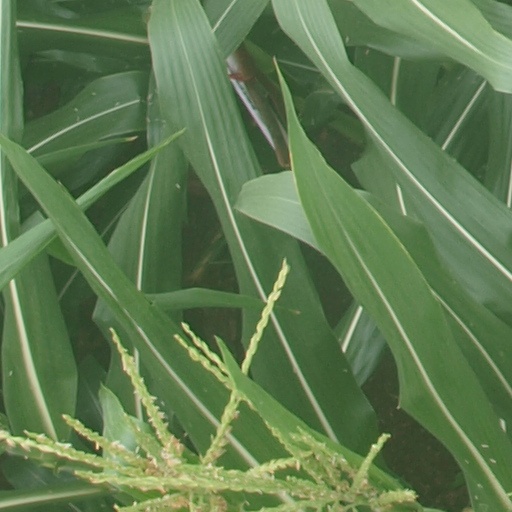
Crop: maize; corn